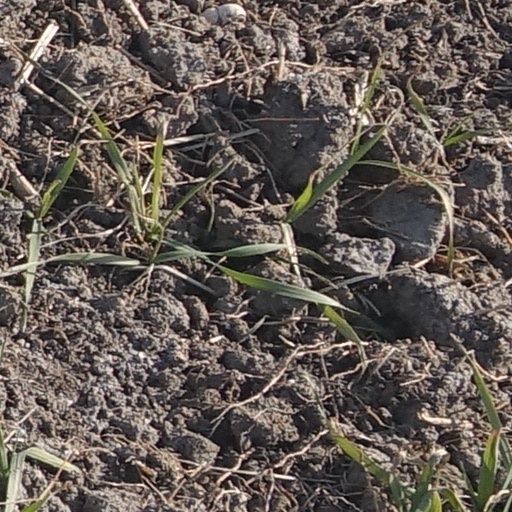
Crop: wheat